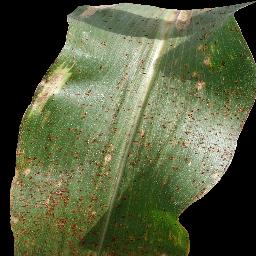
Label: Corn___Common_rust